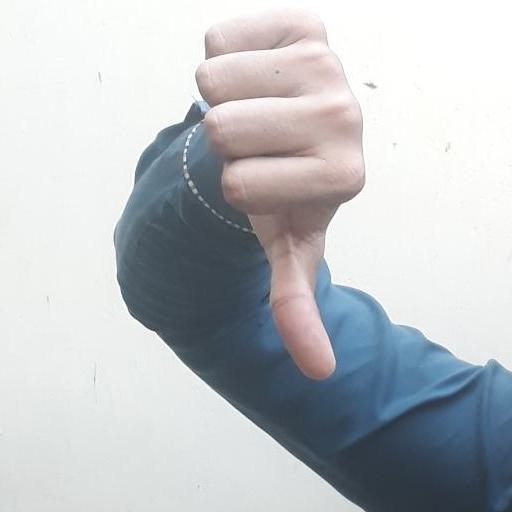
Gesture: dislike